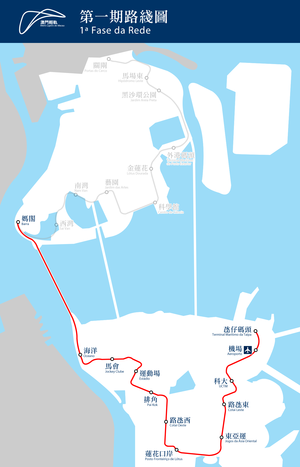
Le métro de Macao est le réseau de métro léger de la région administrative spéciale de Macao, en République populaire de Chine. C'est le 10 décembre 2019 que fut inauguré le premier tronçon de la ligne 1, soit 9,3 km avec 11 stations, en forme de U allant de la station Océan jusqu'à la station du terminal maritime de Taipa.